Worsbrough

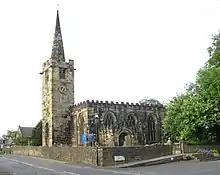
St Mary's Church

Worsbrough dates back to the 7th century, and is listed within the Wapentake of Staincross, Yorkshire, in the Domesday Book: